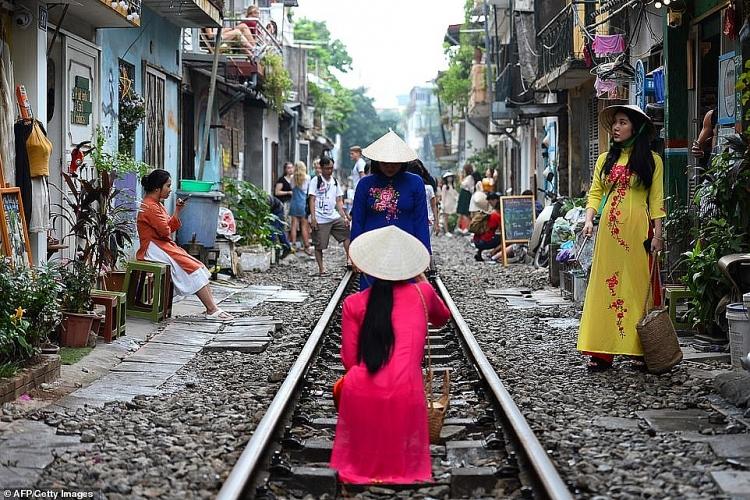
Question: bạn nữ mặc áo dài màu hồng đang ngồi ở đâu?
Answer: ở trên con đường sắt